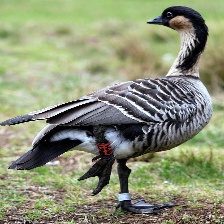
Species: HAWAIIAN GOOSE
Scientific name: BRANTA SANDVICENSIS
ImageNet parent category: goose